1976 Summer Olympics

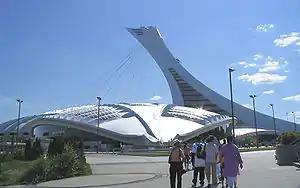
Velodrome (foreground) and Olympic Stadium (its tower completed after the Games), Montreal

Following an air show by the Canadian Forces Air Command's Snowbirds aerobatic flight demonstration squadron in the sunny skies above the stadium, the ceremony officially began at 3:00 pm with a trumpet fanfare and the arrival of Elizabeth II, as Queen of Canada. The Queen was accompanied by Michael Morris, Lord Killanin, President of the International Olympic Committee, and was greeted to an orchestral rendition of 'O Canada', an arrangement that would be used for many years in schools across the country, as well as in the daily sign-off of TV broadcasts in the country.